Roman Akbashev

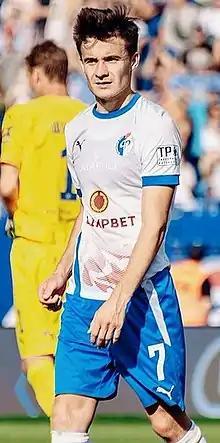
Akbashev with Fakel in 2022

Roman Radikovich Akbashev (born 1 November 1991) is a Russian football attacking midfielder who plays for Ural Yekaterinburg.